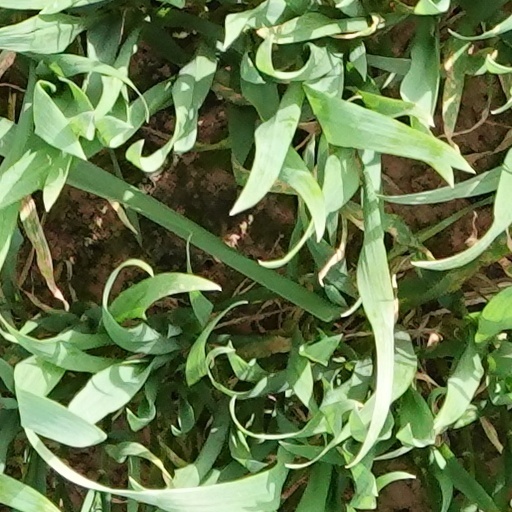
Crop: wheat